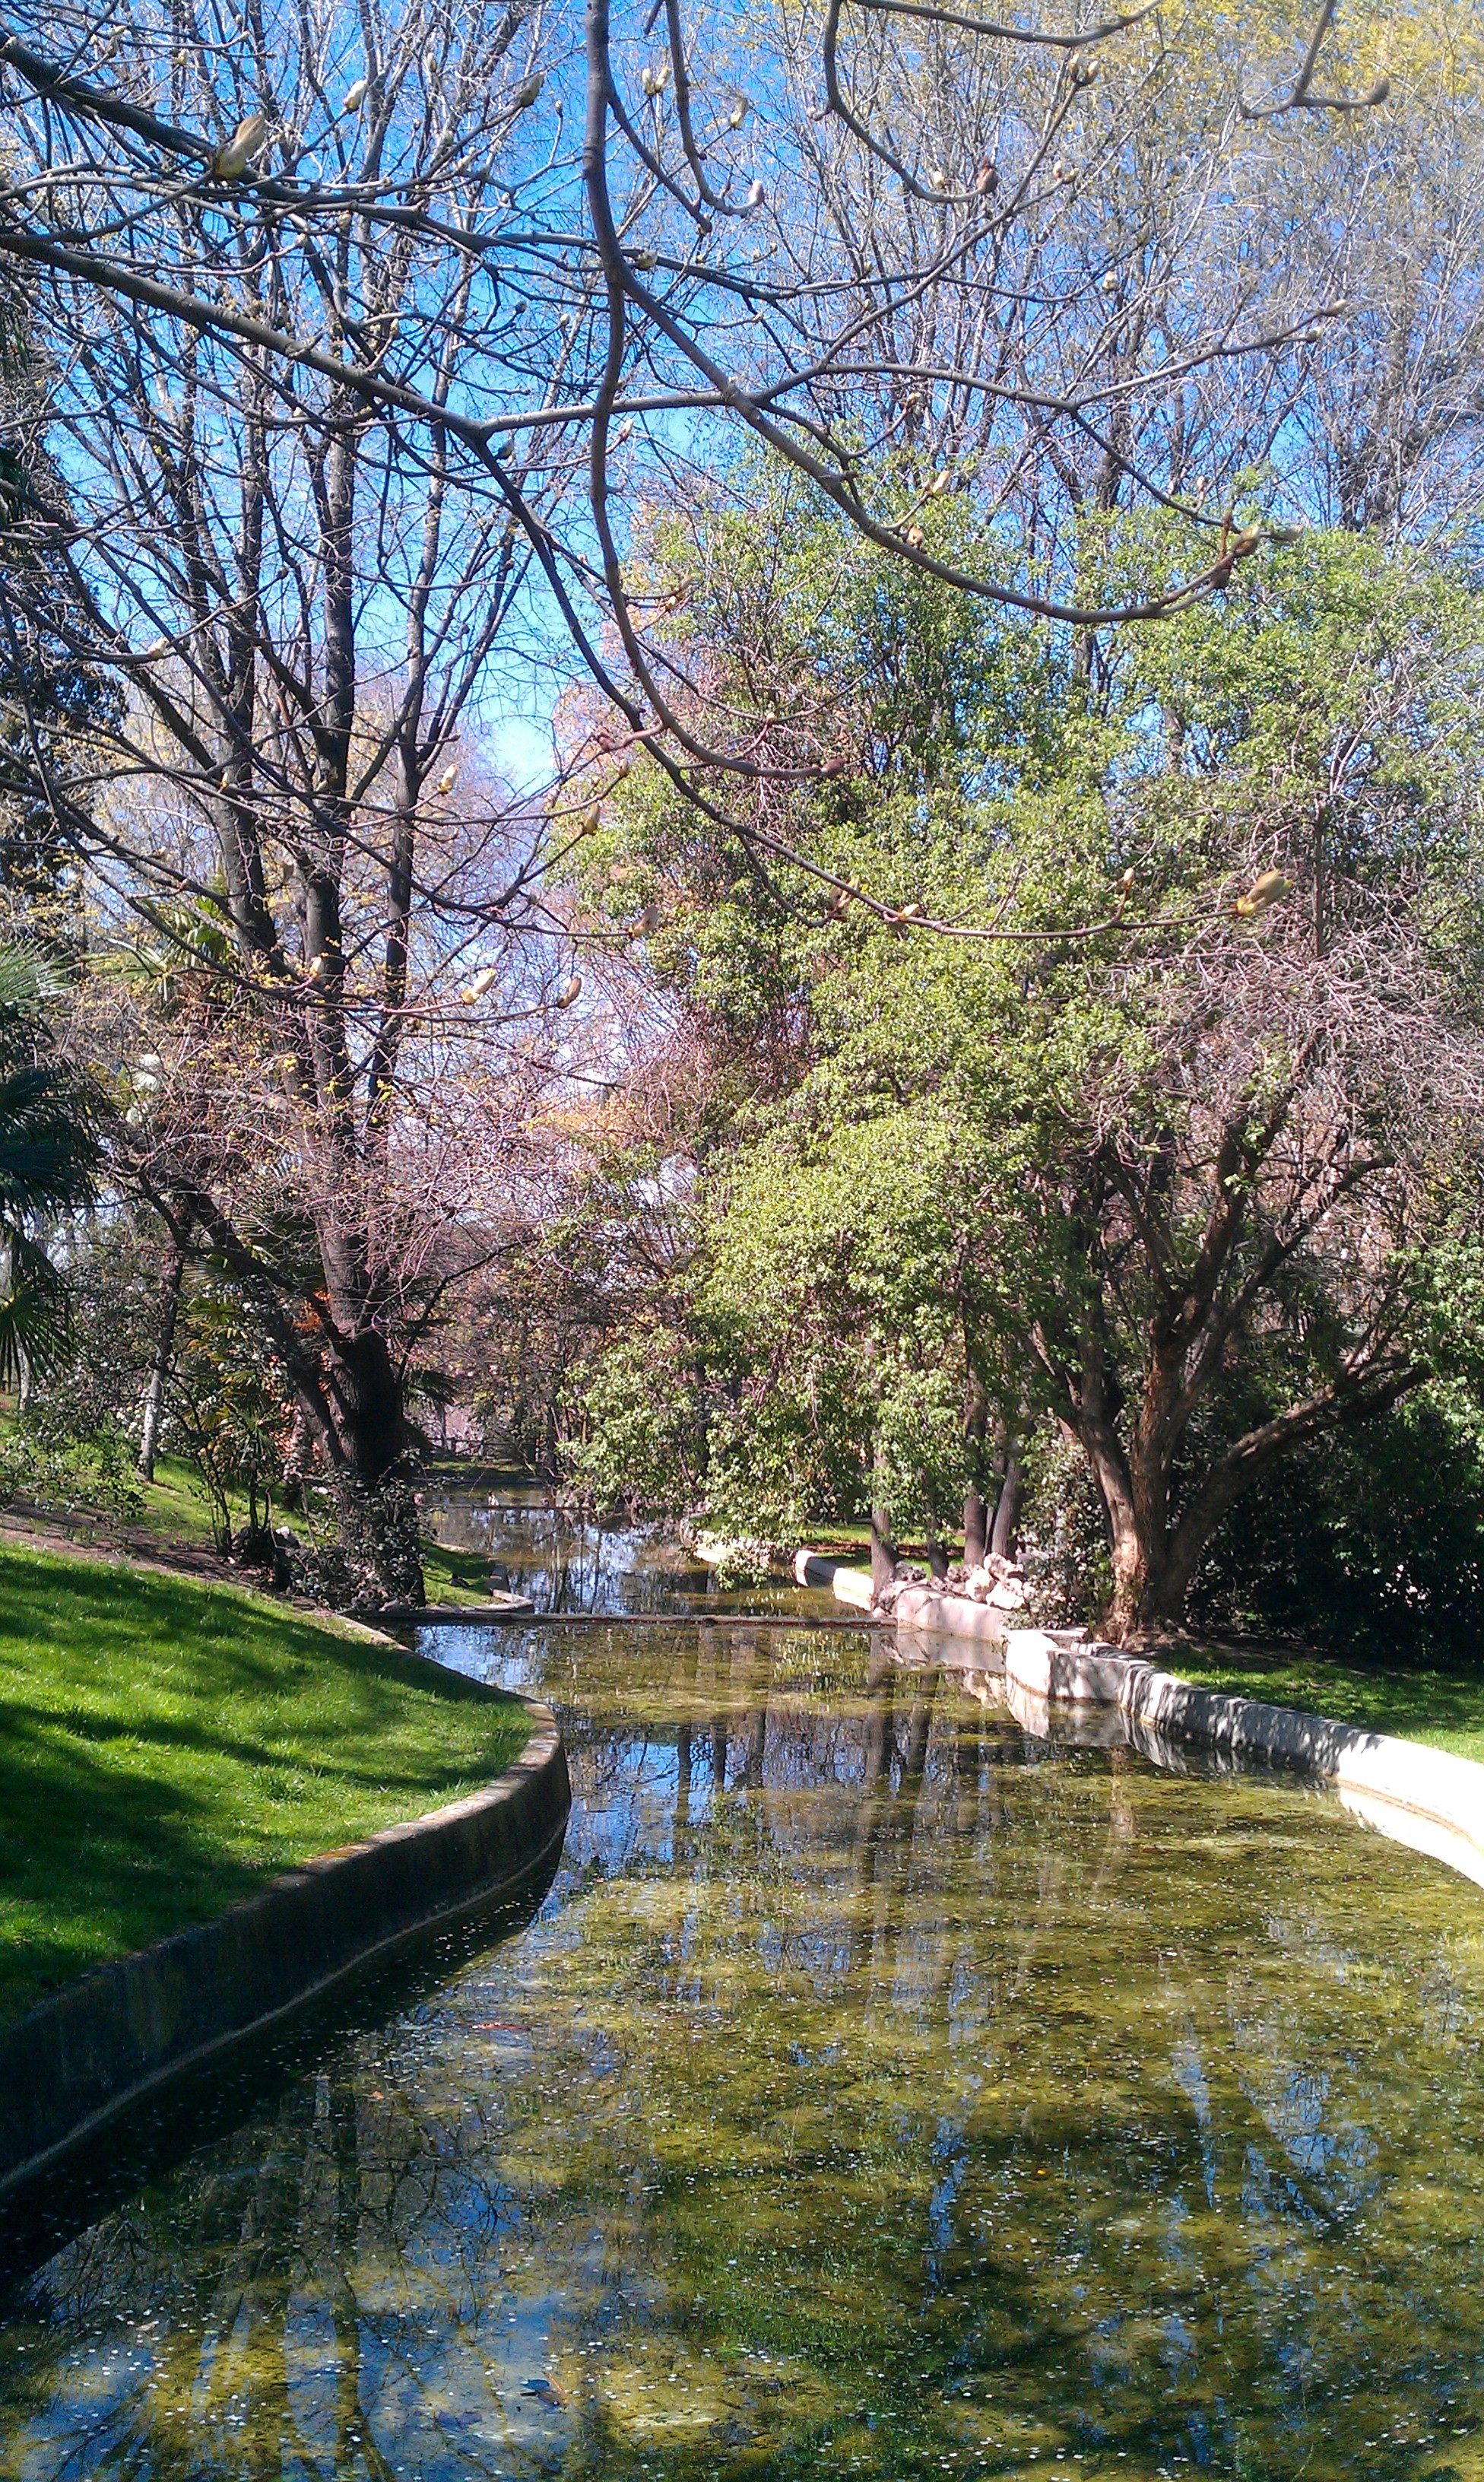
tree, nature, branch, blossom, plant, leaf, flower, river, pond, reflection, autumn, park, botany, garden, season, cherry blossom, waterway, arboleda